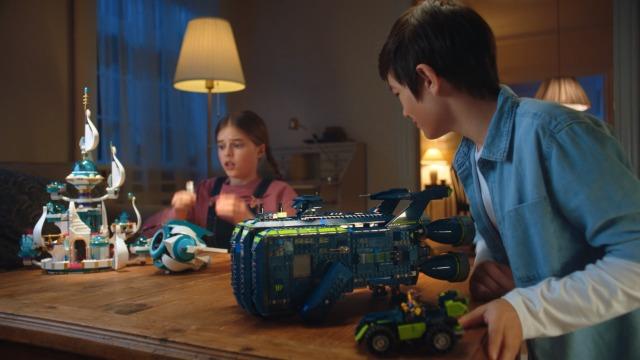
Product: LEGO THE LEGO MOVIE 2 Rex’s Rex-treme Offroader! 70826 Dinosaur Car Toy Set For Boys and Girls, Action Building Kit, 2019 (236 Pieces)
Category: Toys & Games | Building Toys | Building Sets
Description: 236 pieces – For boys and girls aged 7+ and for fans and kids of all ages; THE LEGO MOVIE 2 Rex’s Rex-treme Offroader 70826 action dinosaur toy for kids can be built together with all other original LEGO construction toys and LEGO bricks for creative building.
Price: $23.95
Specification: ProductDimensions:13.9x7.5x2.3inches|ItemWeight:0.16ounces|ShippingWeight:14.4ounces(Viewshippingratesandpolicies)|ASIN:B07GXLG1BZ|Itemmodelnumber:6250814|Manufacturerrecommendedage:7yearsandup